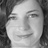
Emotion: happy